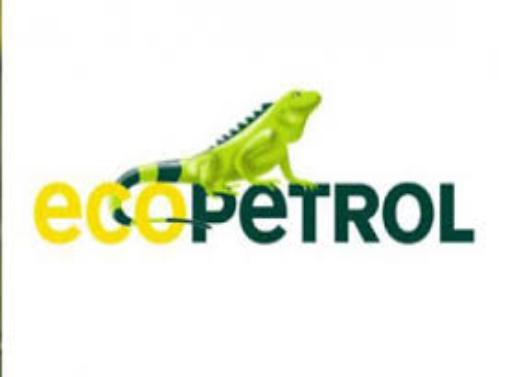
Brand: Ecopetrol
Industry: Transportation